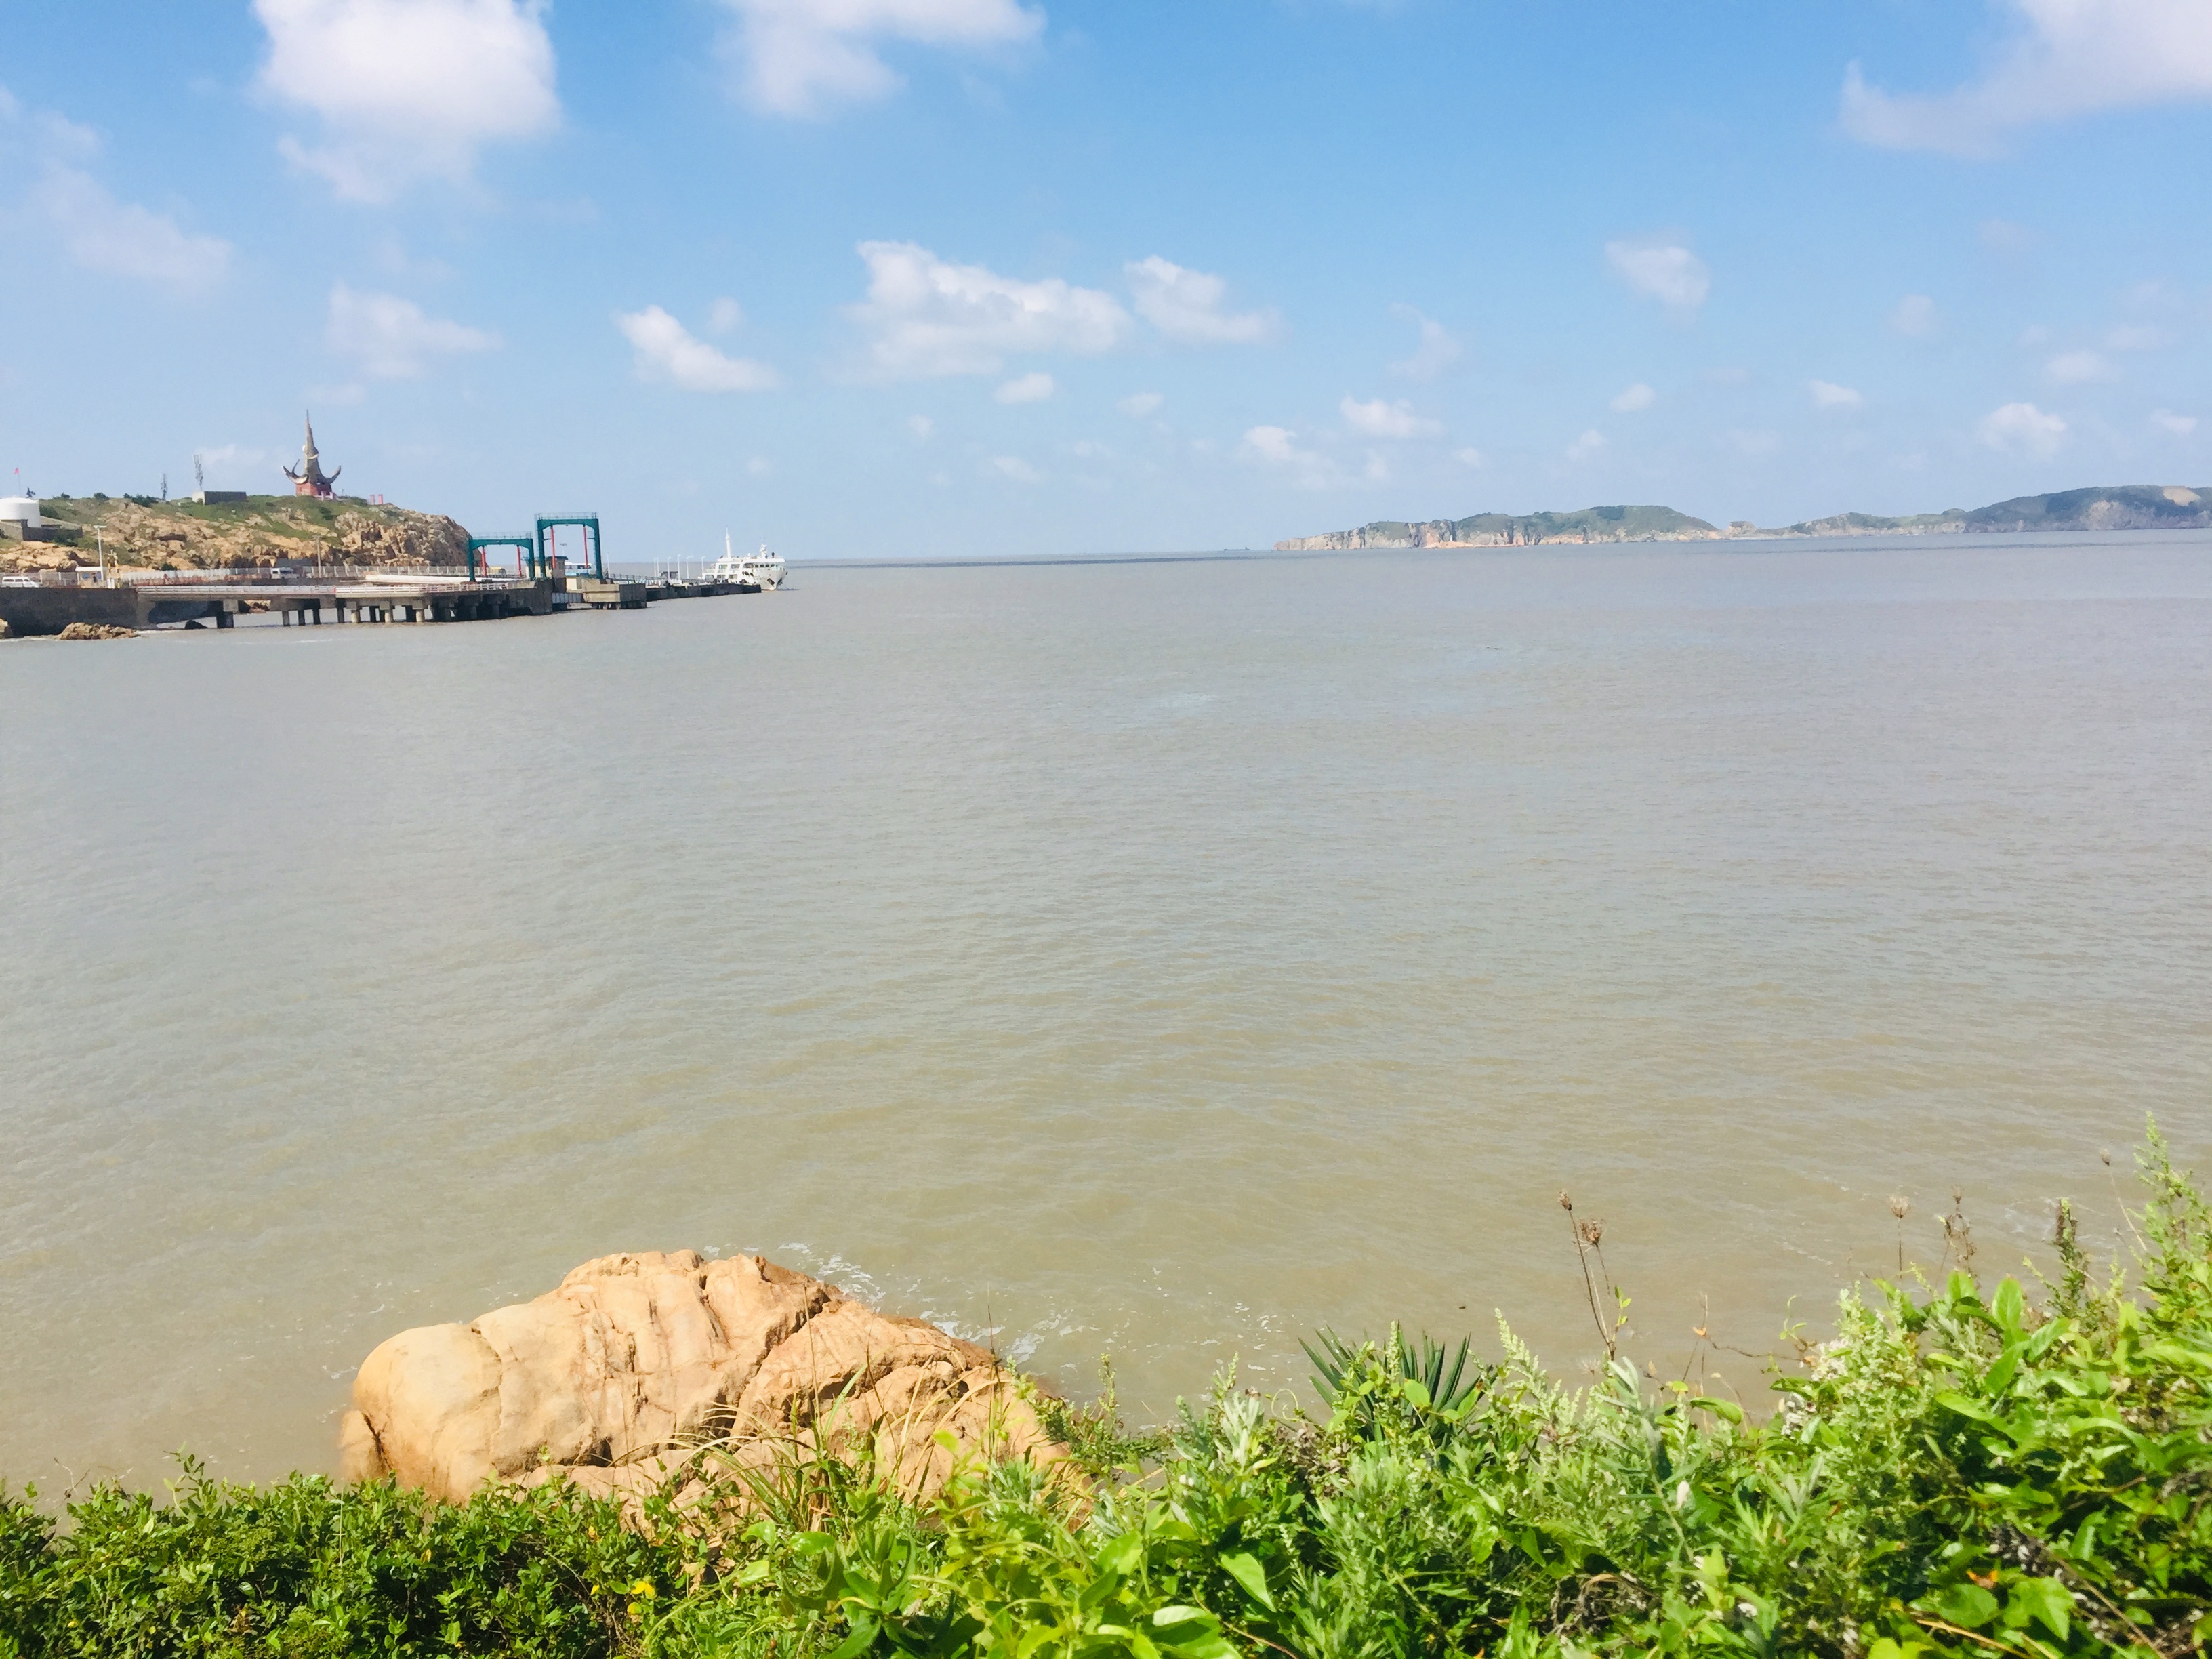
scenery, body of water, water, sea, water resources, sky, coast, shore, coastal and oceanic landforms, reservoir, river, bay, bank, promontory, beach, lake, summer, waterway, horizon, calm, tourism, ocean, rock, vacation, inlet, cloud, landscape, headland, city, channel